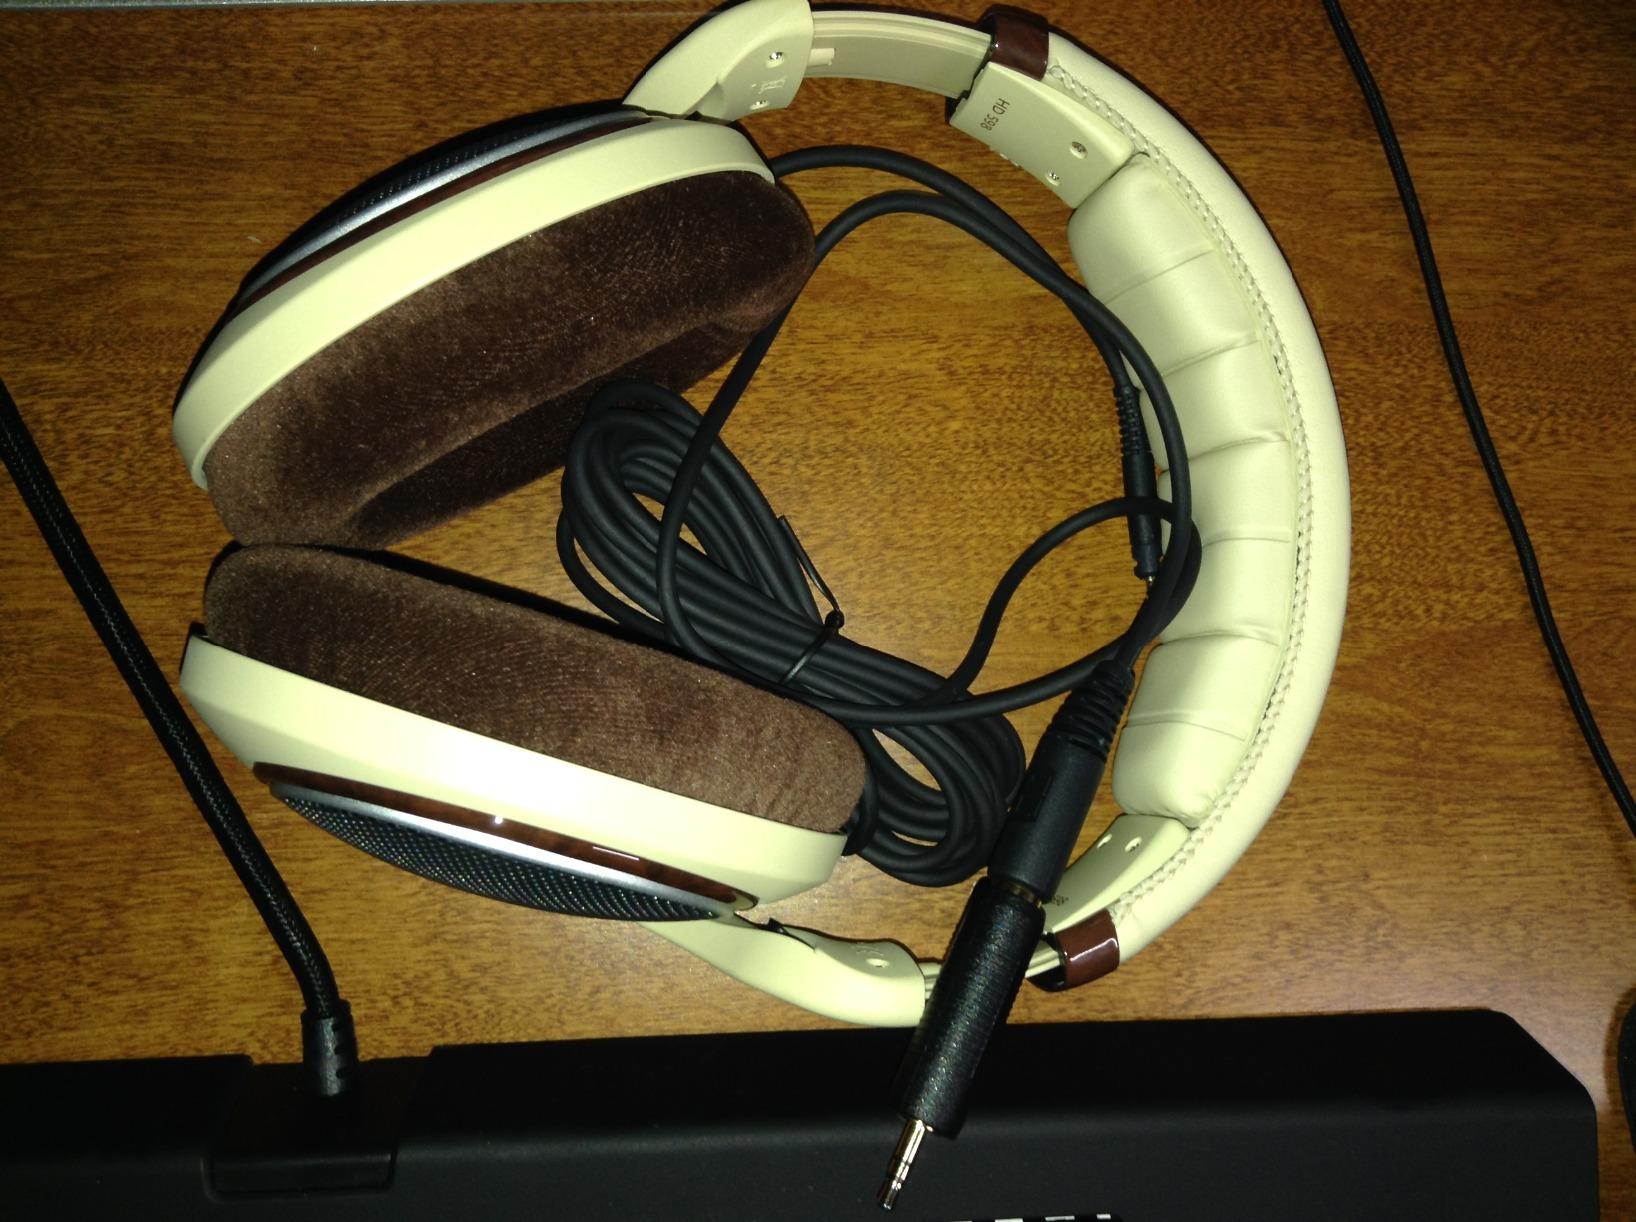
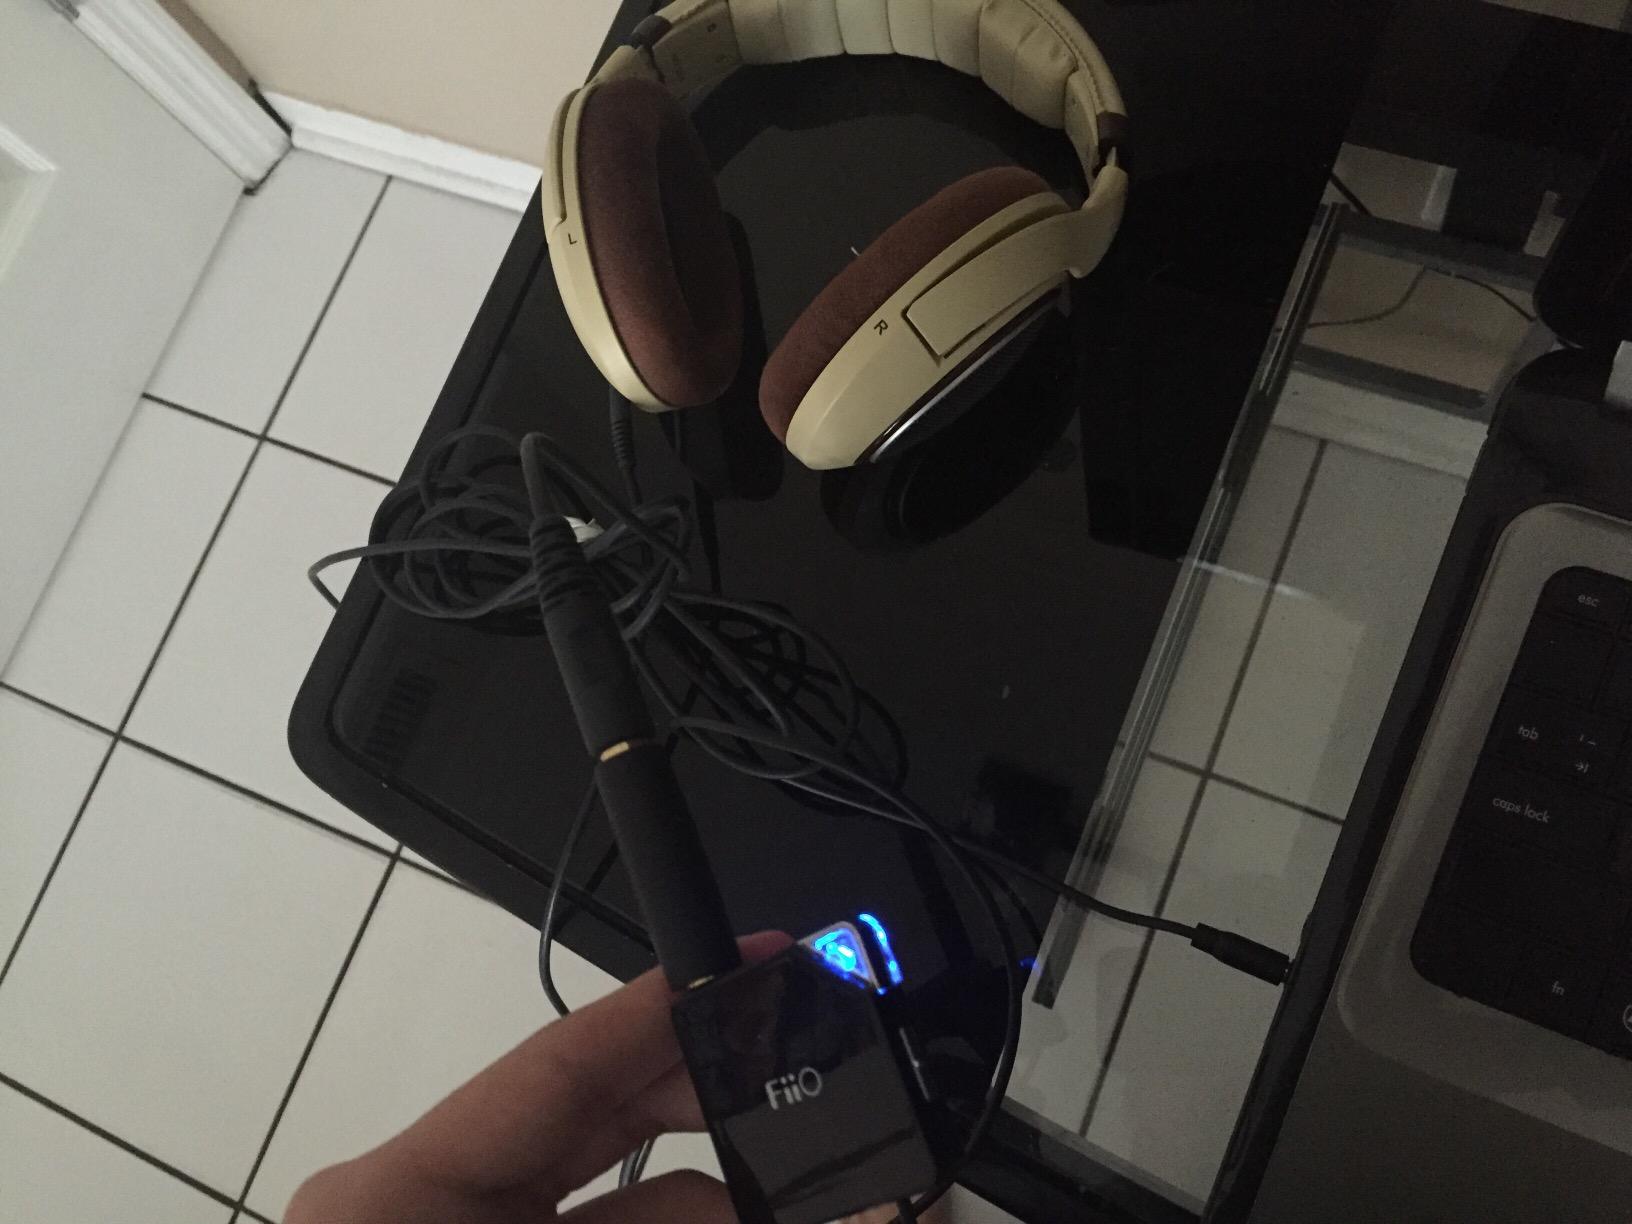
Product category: headphones
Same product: yes